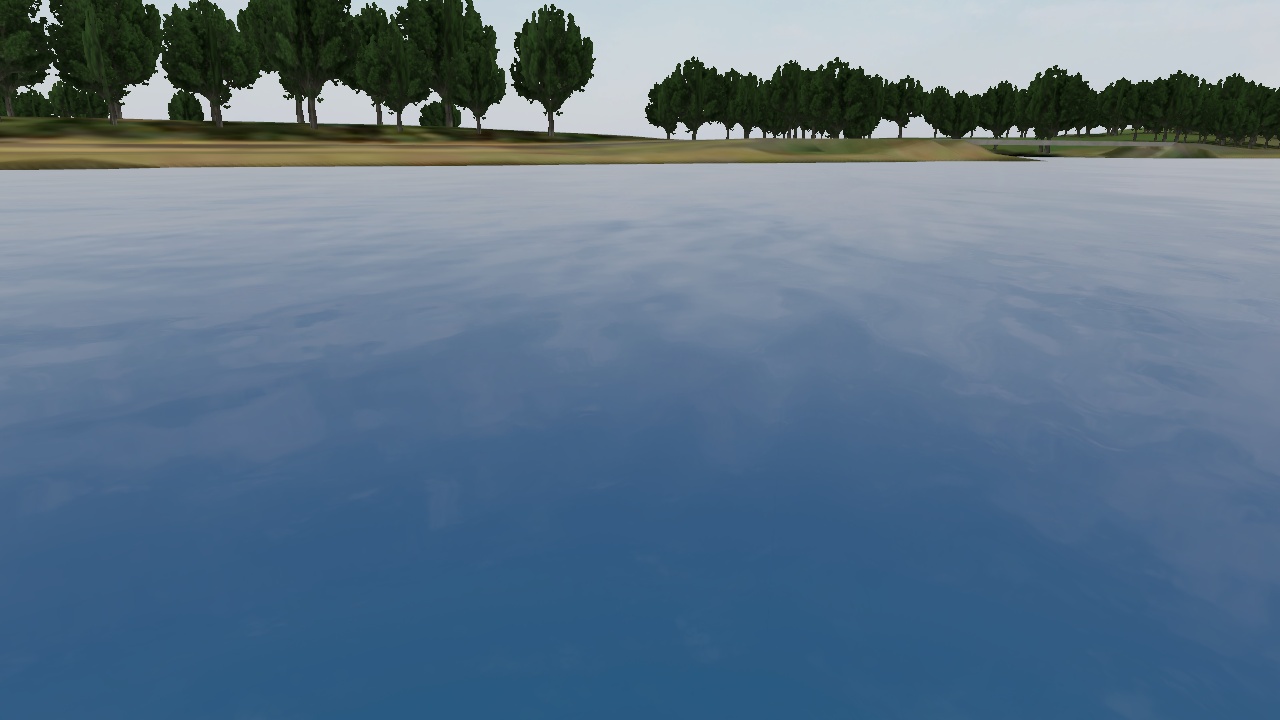
Label: open sea, there are no buoys around
Descriptions: open sea with no buoys ||| sea surface with no visible buoys ||| empty water area without any buoys